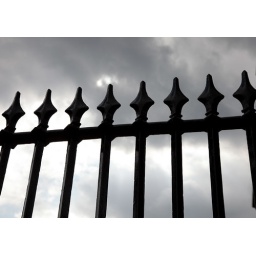
an under exposed frame of a metal fence against a stormy sky to represent rtythm